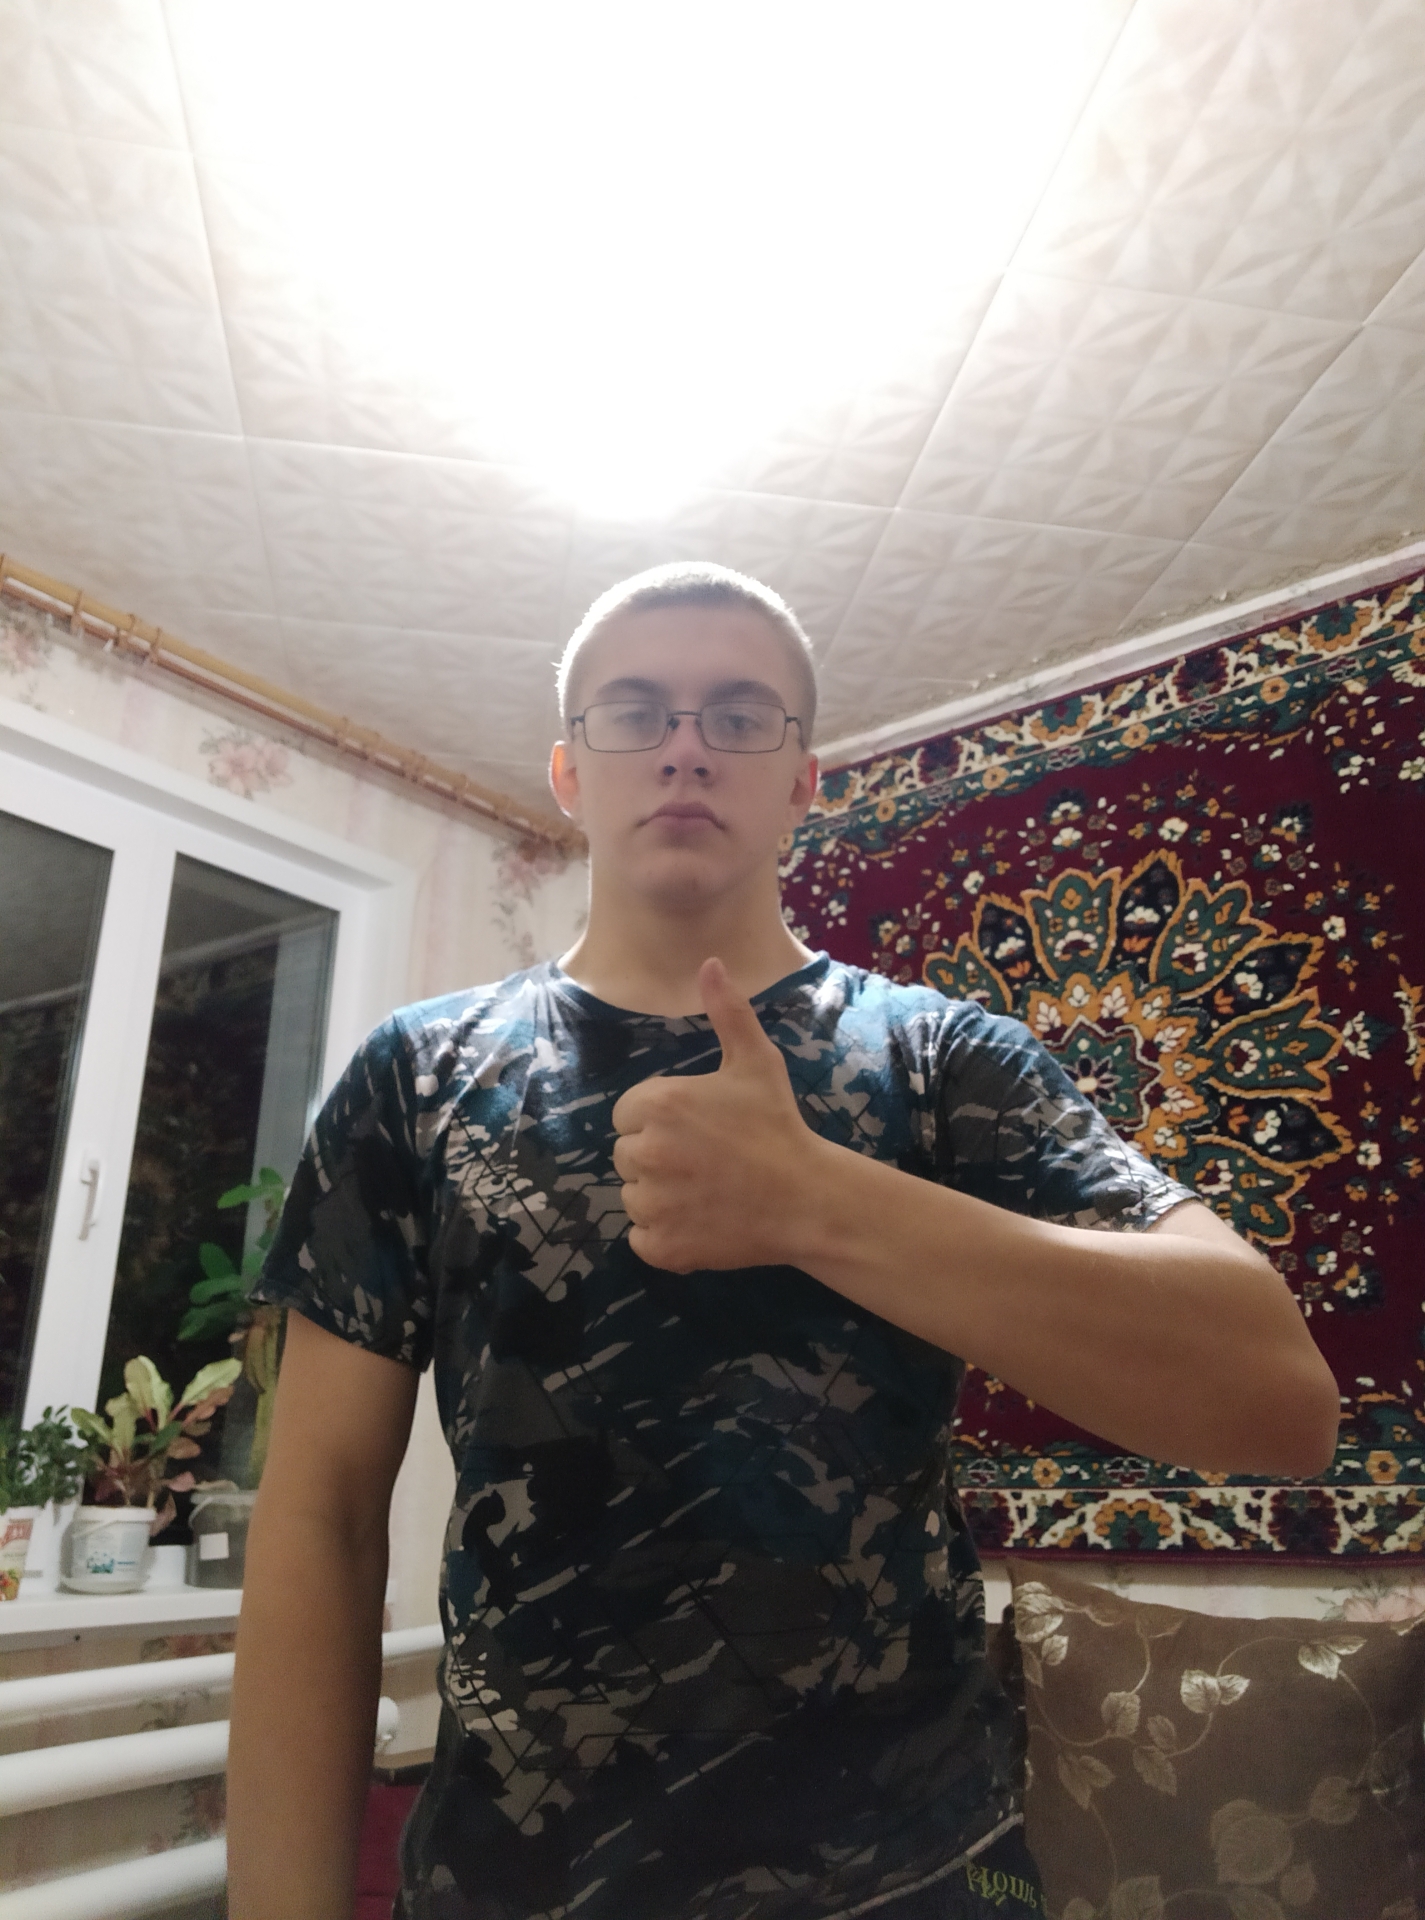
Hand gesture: like